Hisham's Palace

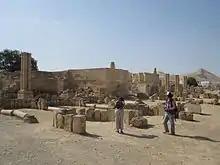
The entrance to the palace

The largest building at the site is the palace, a roughly square building with round towers at the corners. It originally had two stories. Entrance was through a gate on the center of the east side. The inner rooms were aligned around a central paved portico (riwaq), which featured an underground cellar (sirdab); for refuge from the heat. The room to the south of the portico was a mosque with a mihrab built into the outer wall.